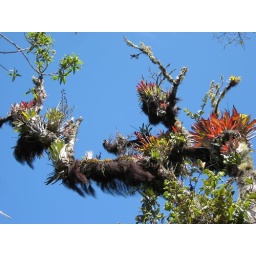
Bromeliads lichens and mosses on trees in cloud forest